Durga Khote

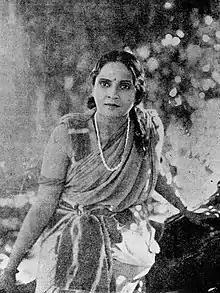
Khote in "Seeta" (1934).

Durga Khote debuted in a minor role in the obscure 1931 silent film "Farebi Jaal", by the Prabhat Film Company, followed by "Maya Machindra" (1932). She was soon promoted to play heroine in the 1932 double version (Hindi and Marathi) "Ayodhyecha Raja", another Prabhat film, which was the first ever Marathi talkie, and proved to be a runaway hit, where she played the role of Rani Taramati. Indeed, she ventured yet another pioneering trend: Despite working closely with the Prabhat Film Company, she broke away from the "studio system" (exclusive contract with a studio to work in its films on a monthly salary) then in vogue and became one of the first "freelance" artistes of that era by working occasionally with the New Theatres, East India Film Co. (both at Calcutta), and Prakash Pictures.